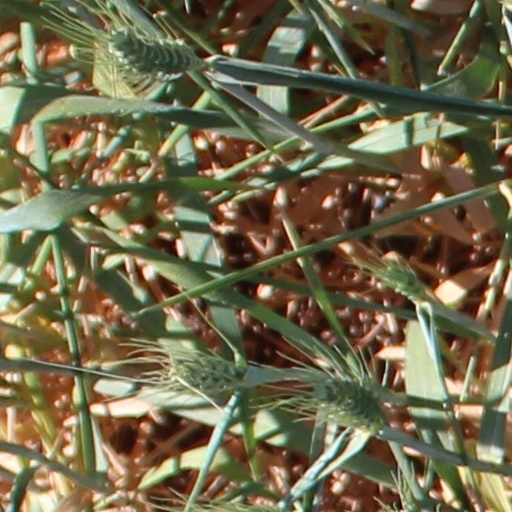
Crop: wheat